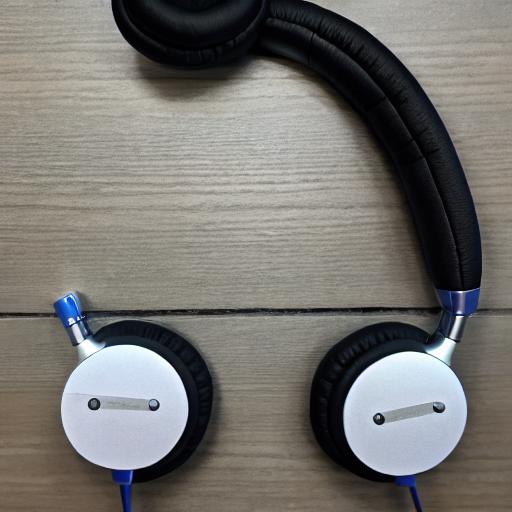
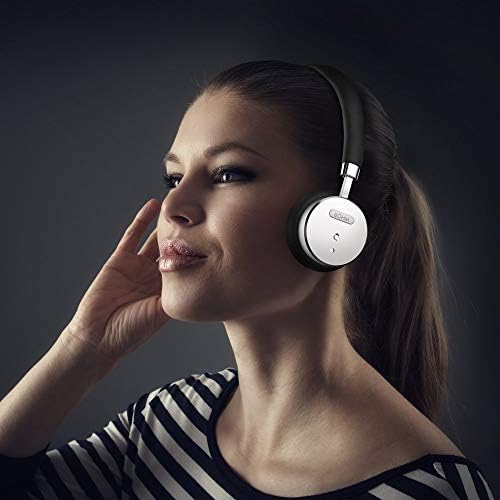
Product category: headphones
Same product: no